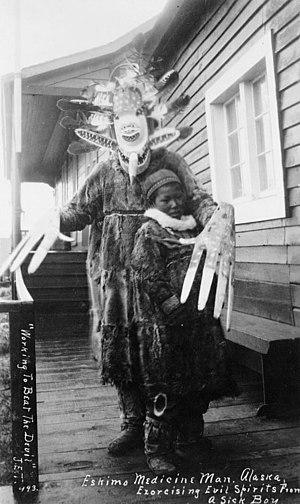
Le masque, destiné à dissimuler, représenter ou imiter un visage, assure de nombreuses fonctions, variables selon les lieux et l'époque. Simple divertissement ou associé à un rite, œuvre d'art ou produit normalisé, il se retrouve sur tous les continents. Il est tantôt associé à des festivités, tantôt à une fonction. Il peut aussi représenter des animaux tels que le chat représentant dans certains pays l'indépendance.
Les Yupiks sont les indigènes qui vivent sur la moitié sud de la côte ouest de l'Alaska, spécialement sur le delta du Yukon-Kuskokwim et le long de la rivière Kuskokwim, dans le sud de l'Alaska et sur la pointe orientale de la Russie et l'île Saint-Laurent au sud du détroit de Béring. Les Yupiit sont apparentés aux Inuits et sont membres du conseil circumpolaire inuit.